Haptic technology

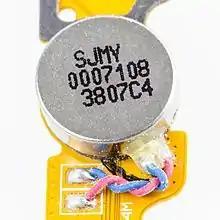
Vibramotor of LG Optimus L7 II

In 1994, the Aura Interactor vest was developed. The vest is a wearable force-feedback device that monitors an audio signal and uses electromagnetic actuator technology to convert bass sound waves into vibrations that can represent such actions as a punch or kick. The vest plugs into the audio output of a stereo, TV, or VCR and the audio signal is reproduced through a speaker embedded in the vest.